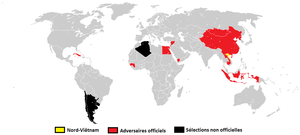
Adversaires du Nord-Viêtnam de 1956 à 1970
L'équipe du Nord-Viêtnam de football était une sélection des meilleurs joueurs nord-viêtnamiens sous l'égide de la Fédération du Nord-Viêtnam de football. Cette sélection a joué des matches entre 1956 et 1970 et elle arrête lorsque la fin de la Guerre du Viêt Nam en 1975, avec l’annexion de la République du Viêt Nam et la création de la République socialiste du Viêt Nam en 1976. Elle ne dispute aucune qualification pour la Coupe du monde, ni pour la Coupe d'Asie.